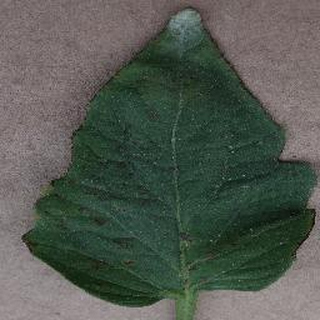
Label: tomato_bacterial_spot